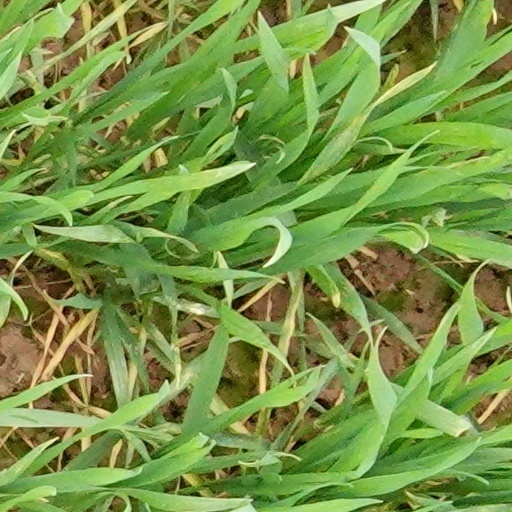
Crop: wheat